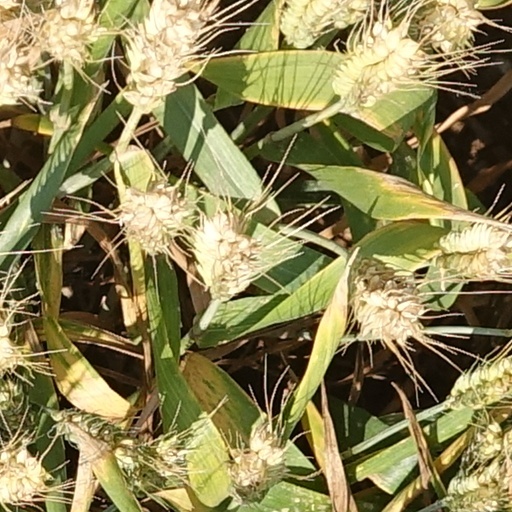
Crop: wheat